Polystoechotites

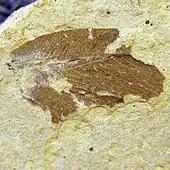
"P. barksdalae"Holotype counterpart side

"P. barksdalae" was described from the holotype, a torn and damaged forewing collected from the Klondike Mountain Formations "Boot Hill site" by Lisa Barksdale, along with a fragment of wing tentatively assigned to the species collected from the same site. Both the holotype, SR 97-03-09 A&B, and the additional fossil, SR 01-01-14, were housed in the collections of the Stonerose Interpretive Center at the time of description. The specific name "barksdalae" was selected as a matronym recognizing Barksdales extensive and valuable contributions, as both collections manager and Curator of Stonerose, in furthering Republic, Washington paleontology. The uniformly dark coloration of the wing membrane combined with the two regular gradate series of crossveins in the radial sector and a lack of any gradate crossvein series in the costal space distinguish the species from other polystoechotids. Based on the preserved characters of the two specimens, it was noted the species may be a species of "Palaeopsychops", but the uniform dark wing color, and fragmentary nature of the known fossils leaves open doubt about that placement.